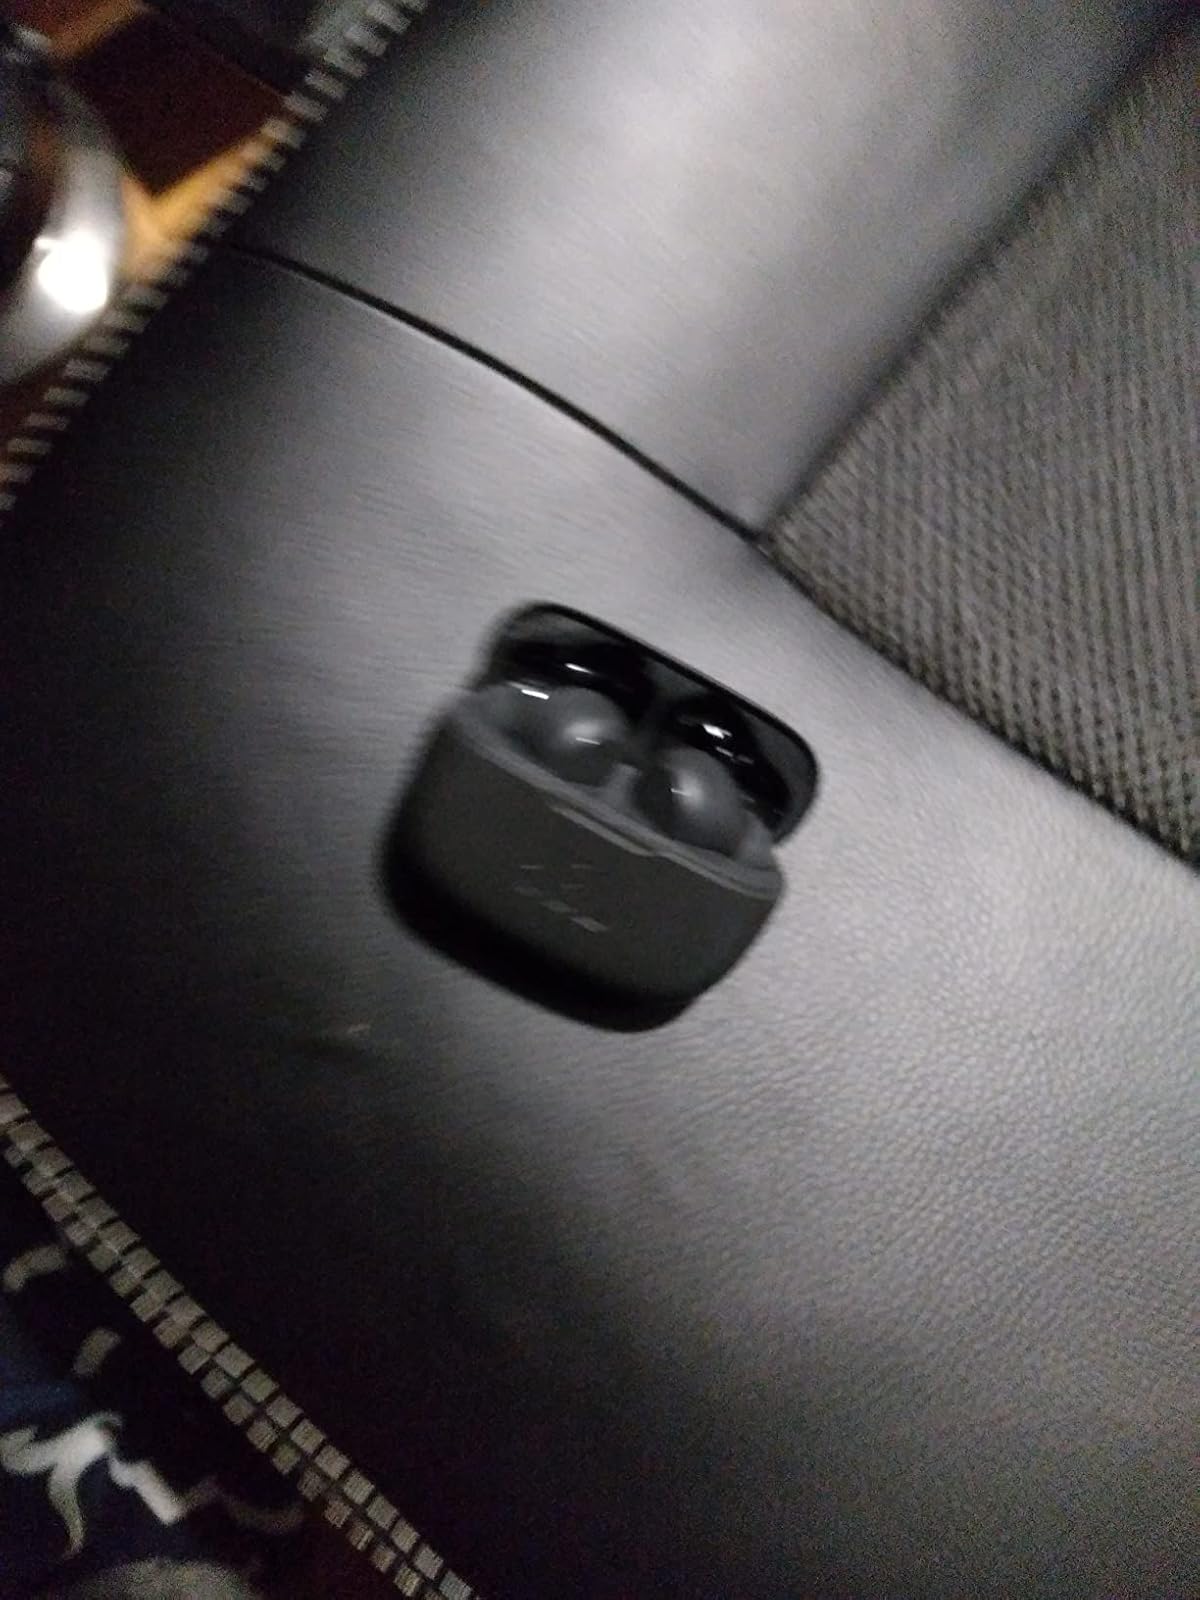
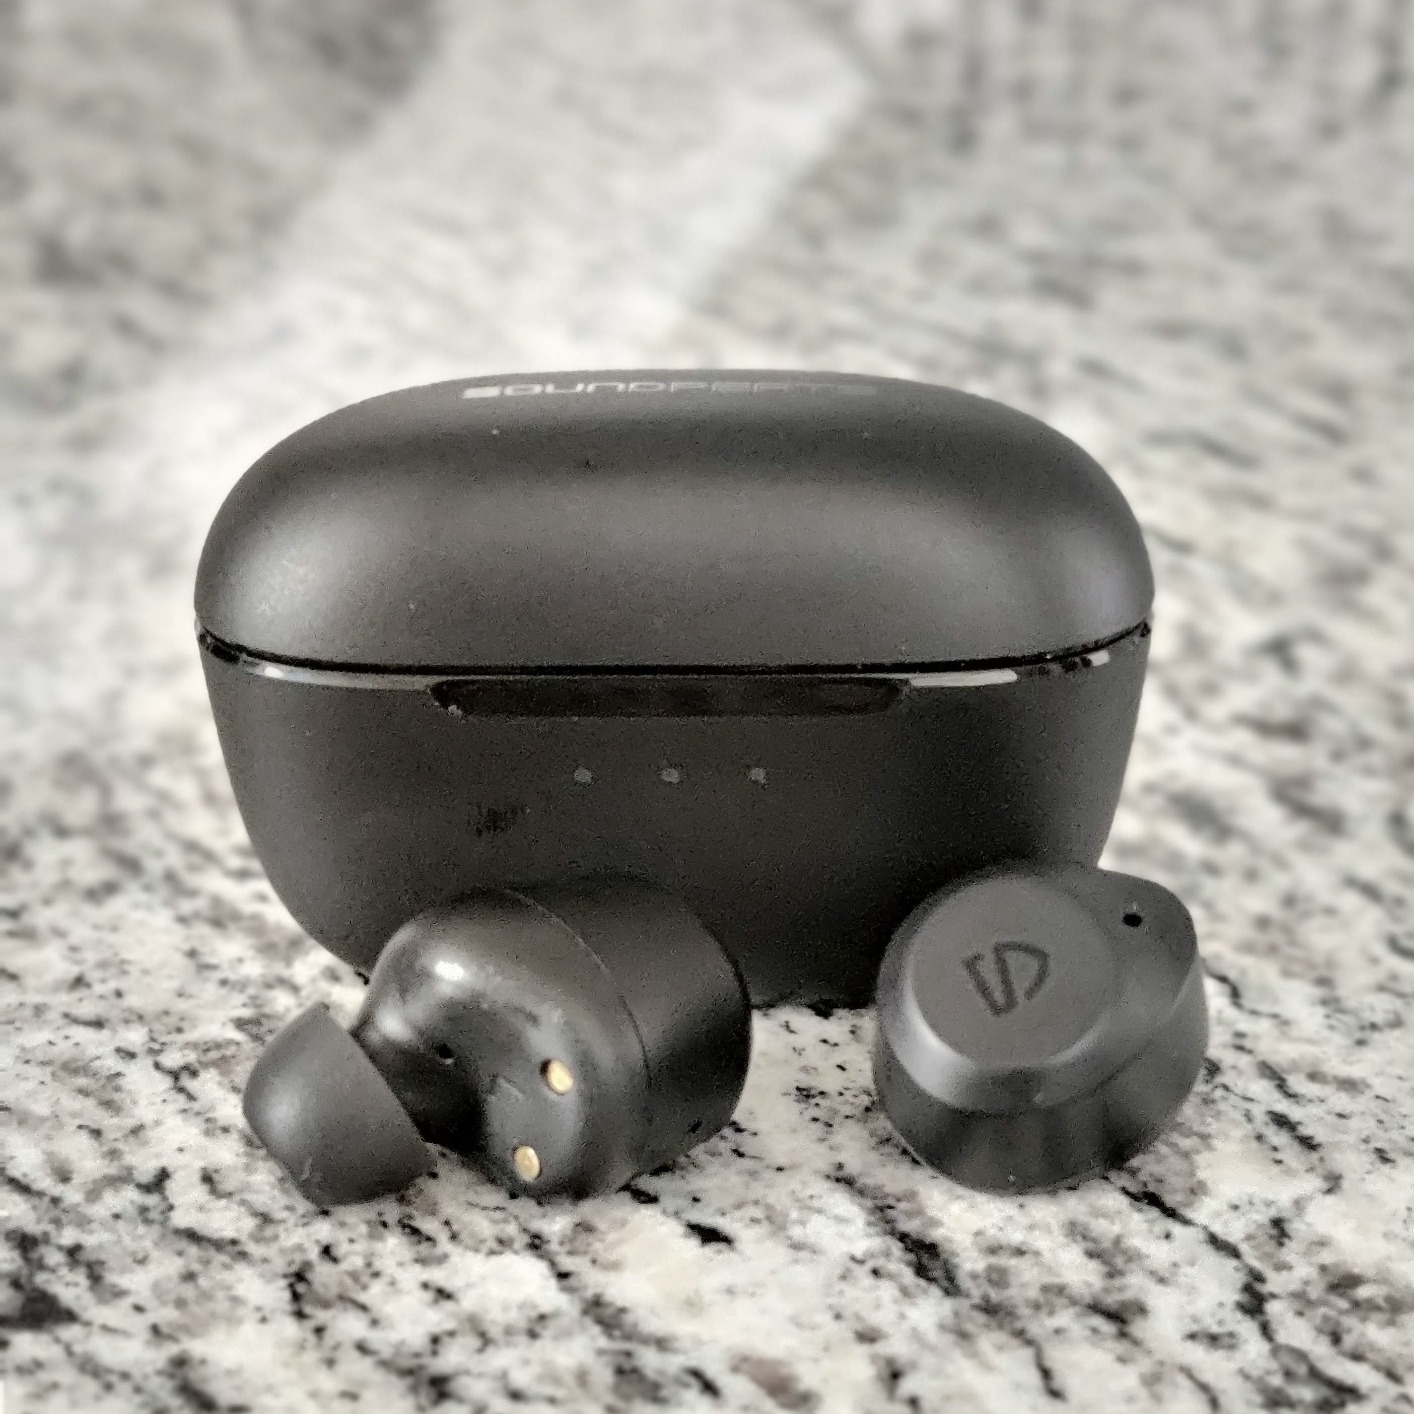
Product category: earbuds
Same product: no